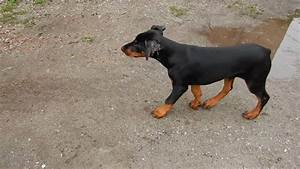
Label: cane